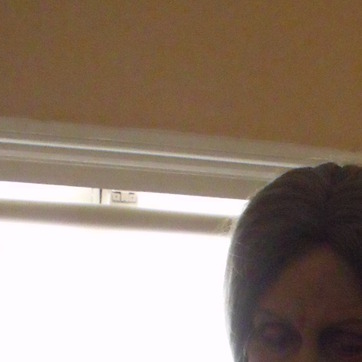
Material: glass